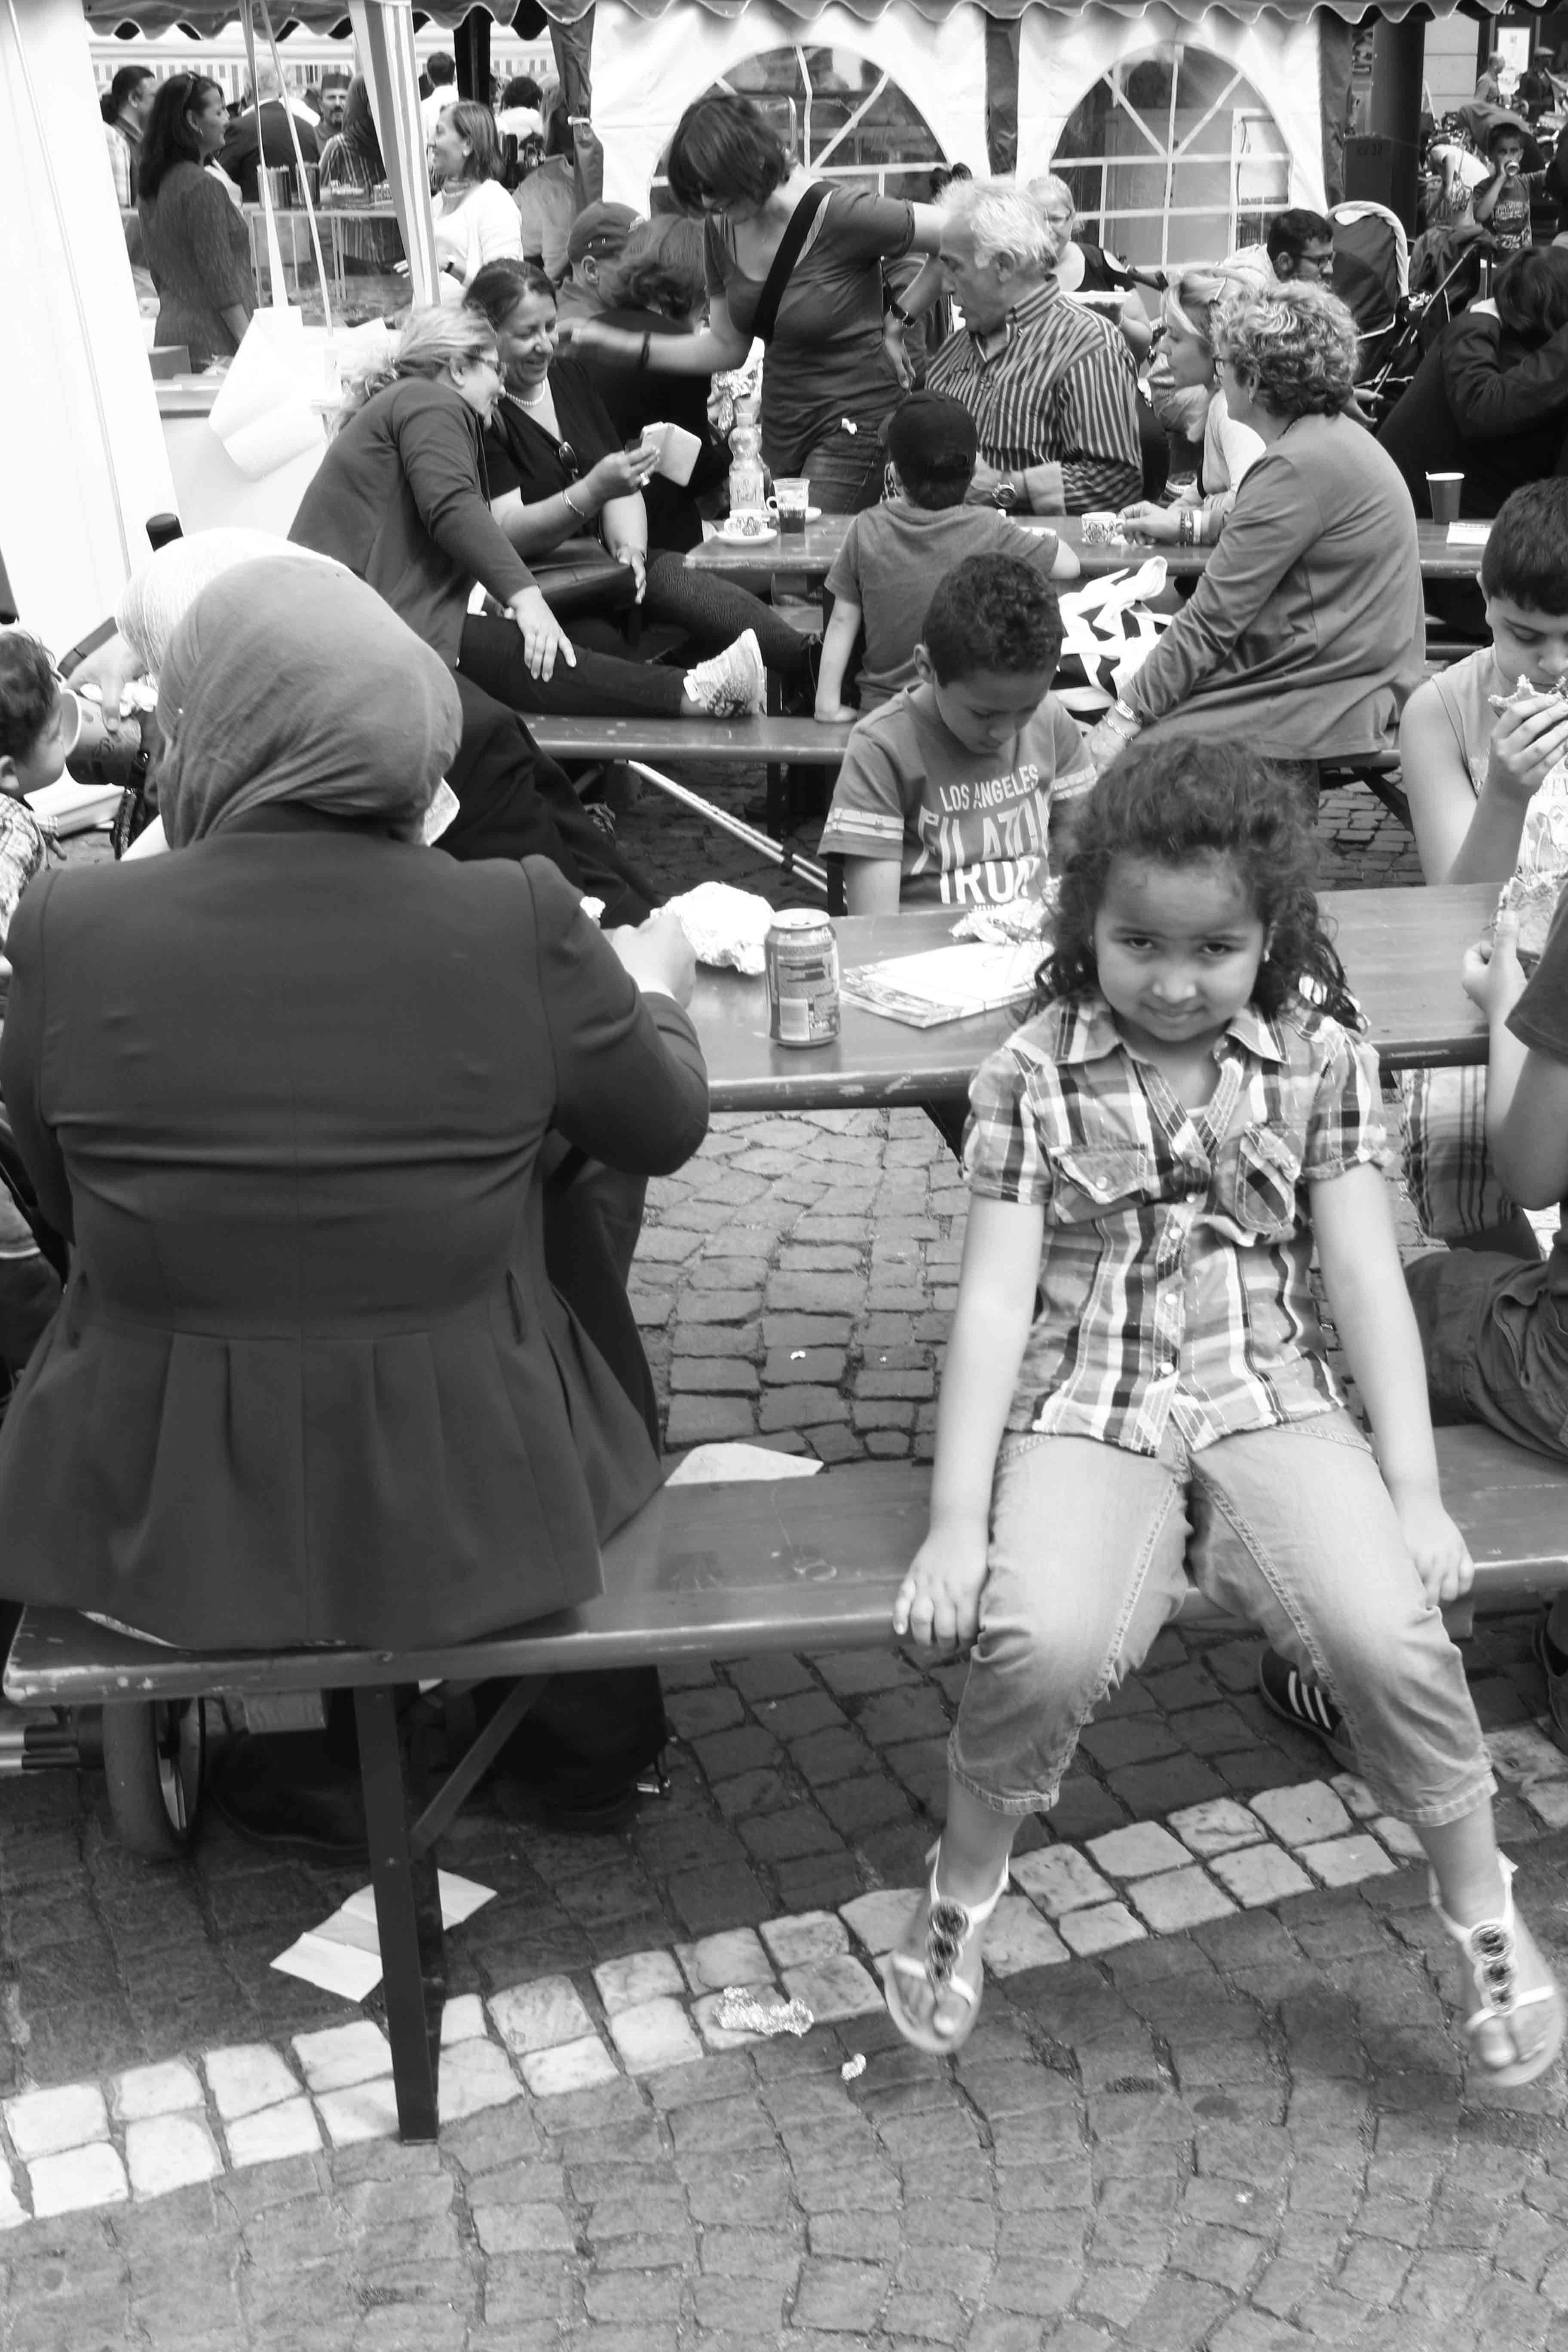
person, black and white, people, road, white, street, crowd, sitting, child, monochrome, burger, bw, blackandwhite, blackwhite, festival, infrastructure, photograph, germany, alemania, allemagne, sw, schwarzweiss, schwarzweis, image, fair, germania, hesse, hassia, hessen, schwarzweissfotografie, schwarzweisfotografie, darmstadt, feast, citizen, strassenfest, citizensfestival, strasenfest, citizensfair, citizensfeast, b rgerfest, monochrome photography, human positions